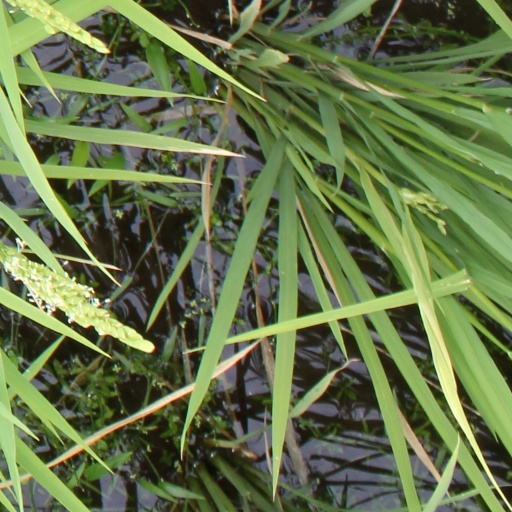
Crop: rice